Vikna Municipality

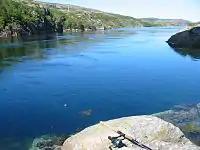
Langsundet strait

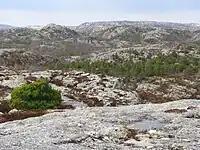
Vikna landscape in spring. 2009.

The municipality consisted of a large island archipelago with some 6,000 large and small islands going far into the Norwegian Sea off the northwestern coast of Trøndelag county. Vikna is the largest spawning area for cod south of Lofoten. The three largest islands are: Inner-Vikna, closest to the mainland, Mellom-Vikna, and then Ytter-Vikna as the westernmost island. Other islands include Borgan and Lauvøya. The highest point in the municipality was the tall mountain Vattafjellet on the island of Ytter-Vikna.